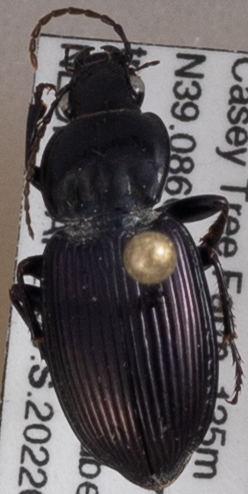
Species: Pterostichus trinarius
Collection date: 2022-05-31 04:00:00
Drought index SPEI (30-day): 1.416
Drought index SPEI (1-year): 0.156
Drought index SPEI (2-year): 0.42